Houston

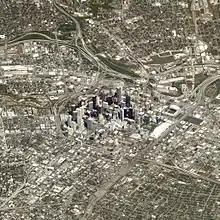
Aerial view of central Houston, showing Downtown and surrounding neighborhoods, March 2018

Houston is east of Austin, west of the Louisiana border, and south of Dallas. The city has a total area of ; this comprises over of land and covered by water. Most of Houston is on the gulf coastal plain, and its vegetation is classified as Western Gulf coastal grasslands while further north, it transitions into a subtropical jungle, the Big Thicket.